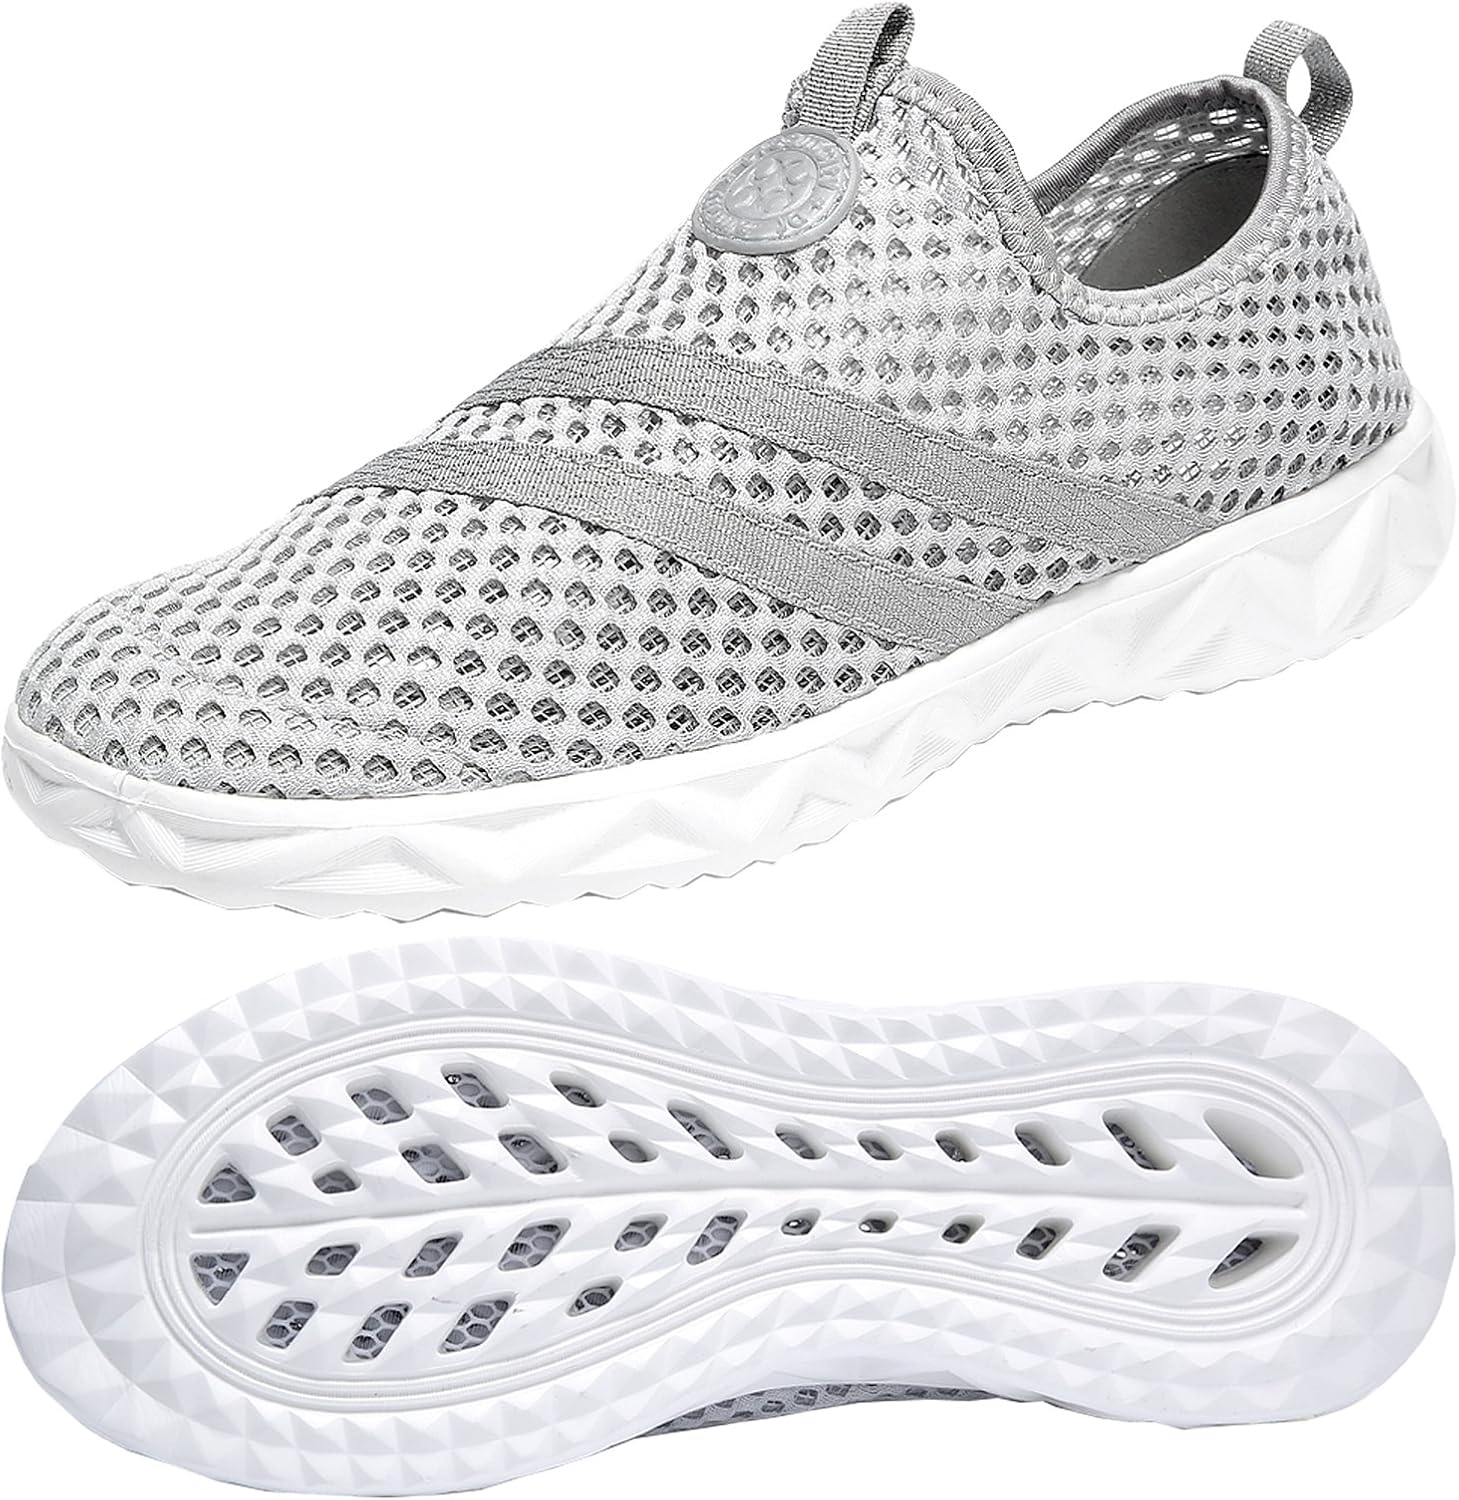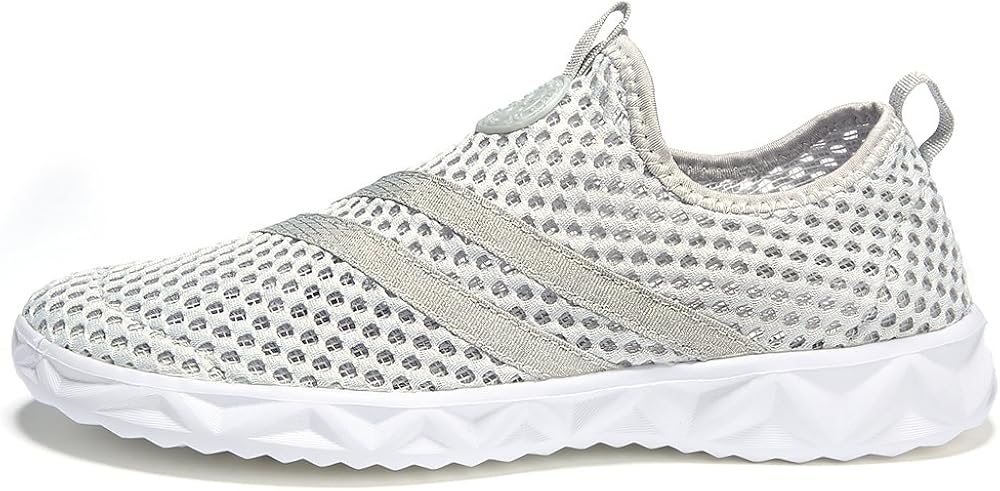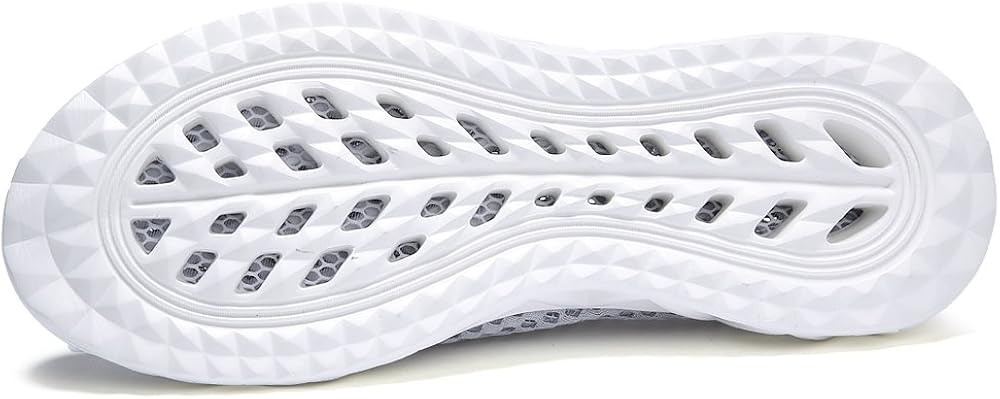
Dreamcity Men's Water Shoes Athletic Sport Lightweight Walking Shoes
Category: AMAZON FASHION
Dreamcity Water Shoes is made of fabric-and-synthetic,breathable and durable air mesh upper allow the foot to breathe and quick drying.Sole with lots of drainage holes on each bottom to ensure proper water flow out of them.
Features: fabric sole | Breathable and durable air mesh upper allow the foot to breathe. | Solyte midsole provides an exceptionally lightweight midsole with excellent bounce-back and durability. | Water Grip outsole provides exceptional traction in wet and slippery conditions. | ComforDry sockliner provides the optimum cushioning performance that creates a cooler, drier and healthier shoe environment. | Open mesh on the upper and hole on the sole provides for superior breathability and quick drying.